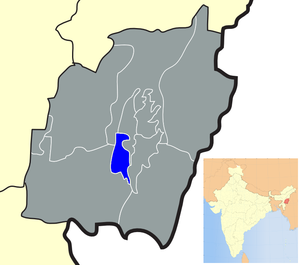
Le district de Bishnupur est un district de l'état du Manipur, en Inde.